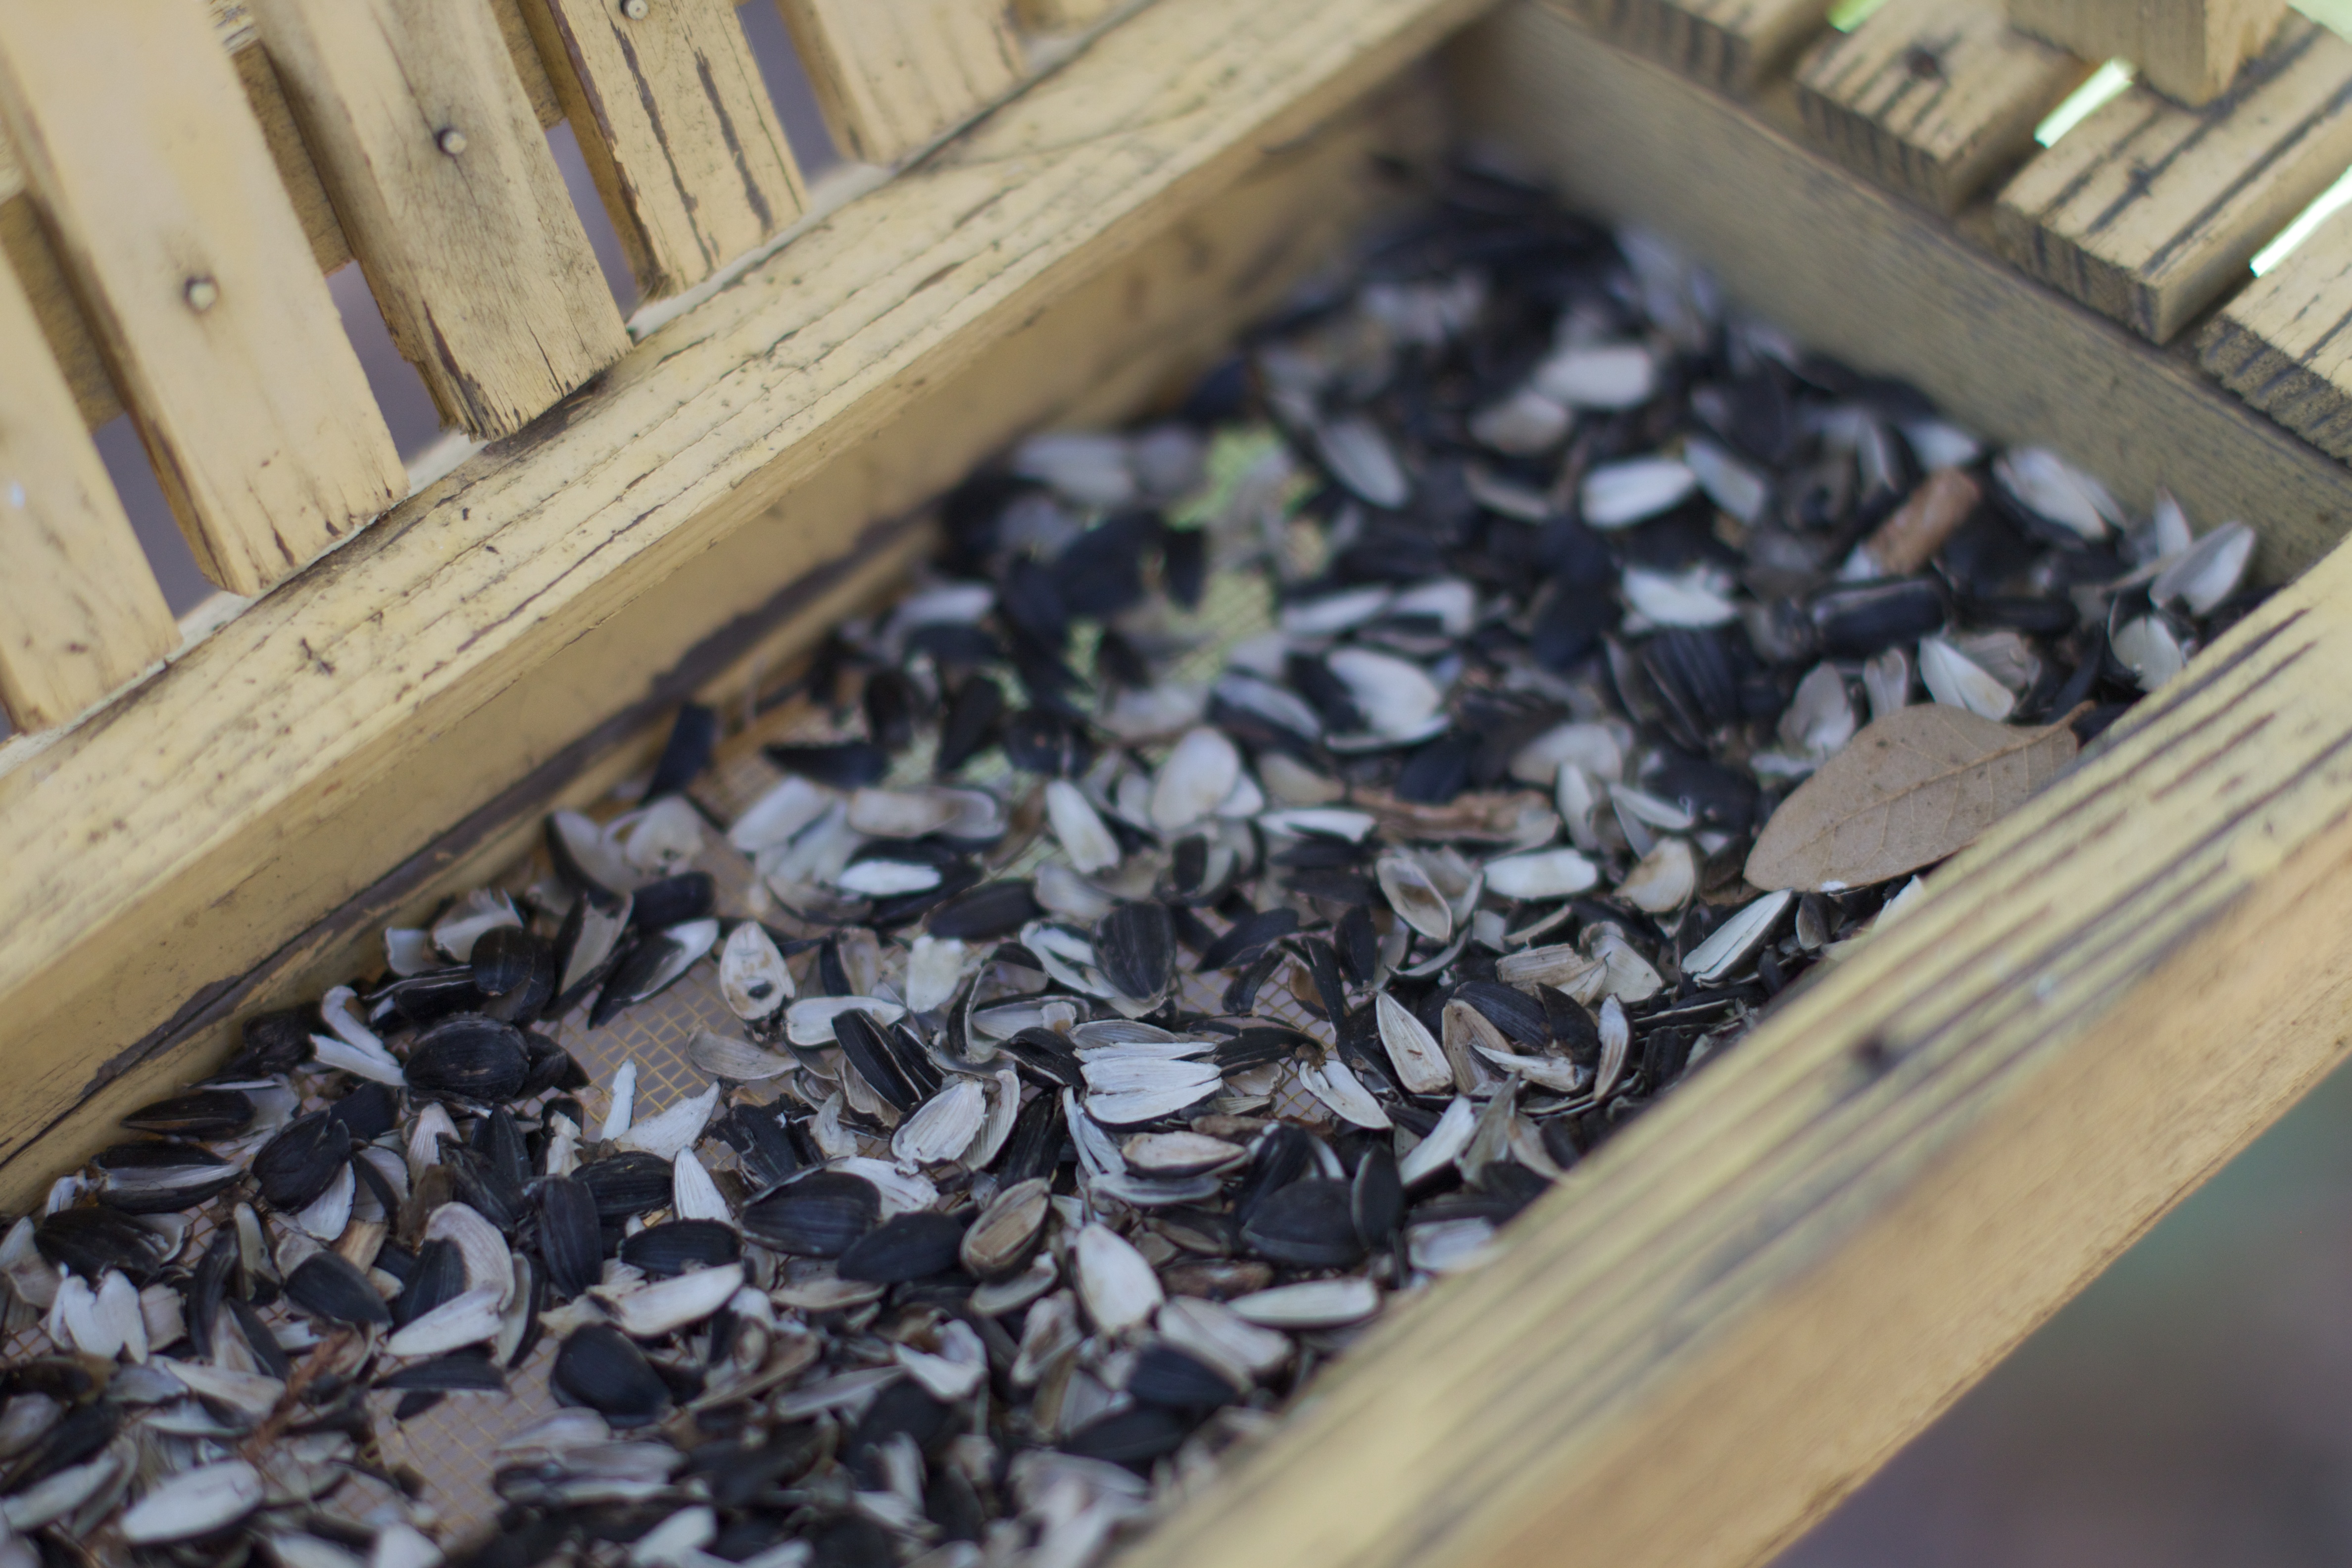
wood, leaf, flower, food, produce, soil, sunflower seed